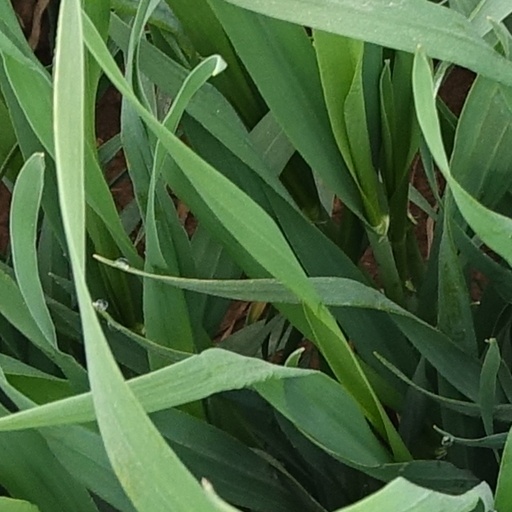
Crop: wheat